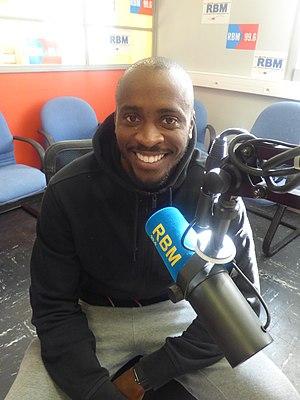
Gary Ambroise en mai 2019 dans les studios de RBM, à Billy-Montigny (Pas-de-Calais).
Gary Ambroise, est un footballeur international haïtien, né le 17 juillet 1985 à Paris en France. Il évolue actuellement à l'US Vimy.